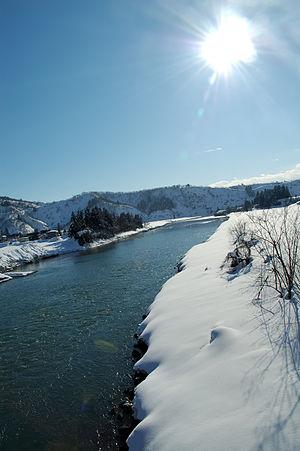
L'Uono-gawa est une rivière de la préfecture de Niigata au Japon. Il se jette dans la Shinano-gawa, plus long cours d'eau du Japon. Il est adapté à la pêche sportive et peut-être au rafting mais pas pour la baignade.